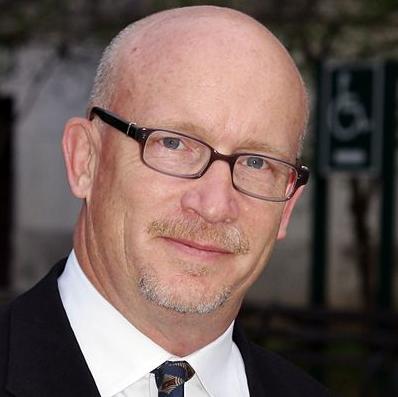
Age: 57